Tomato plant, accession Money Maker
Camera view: horizontal (90 deg, fisheye); turntable rotation: 120 degrees
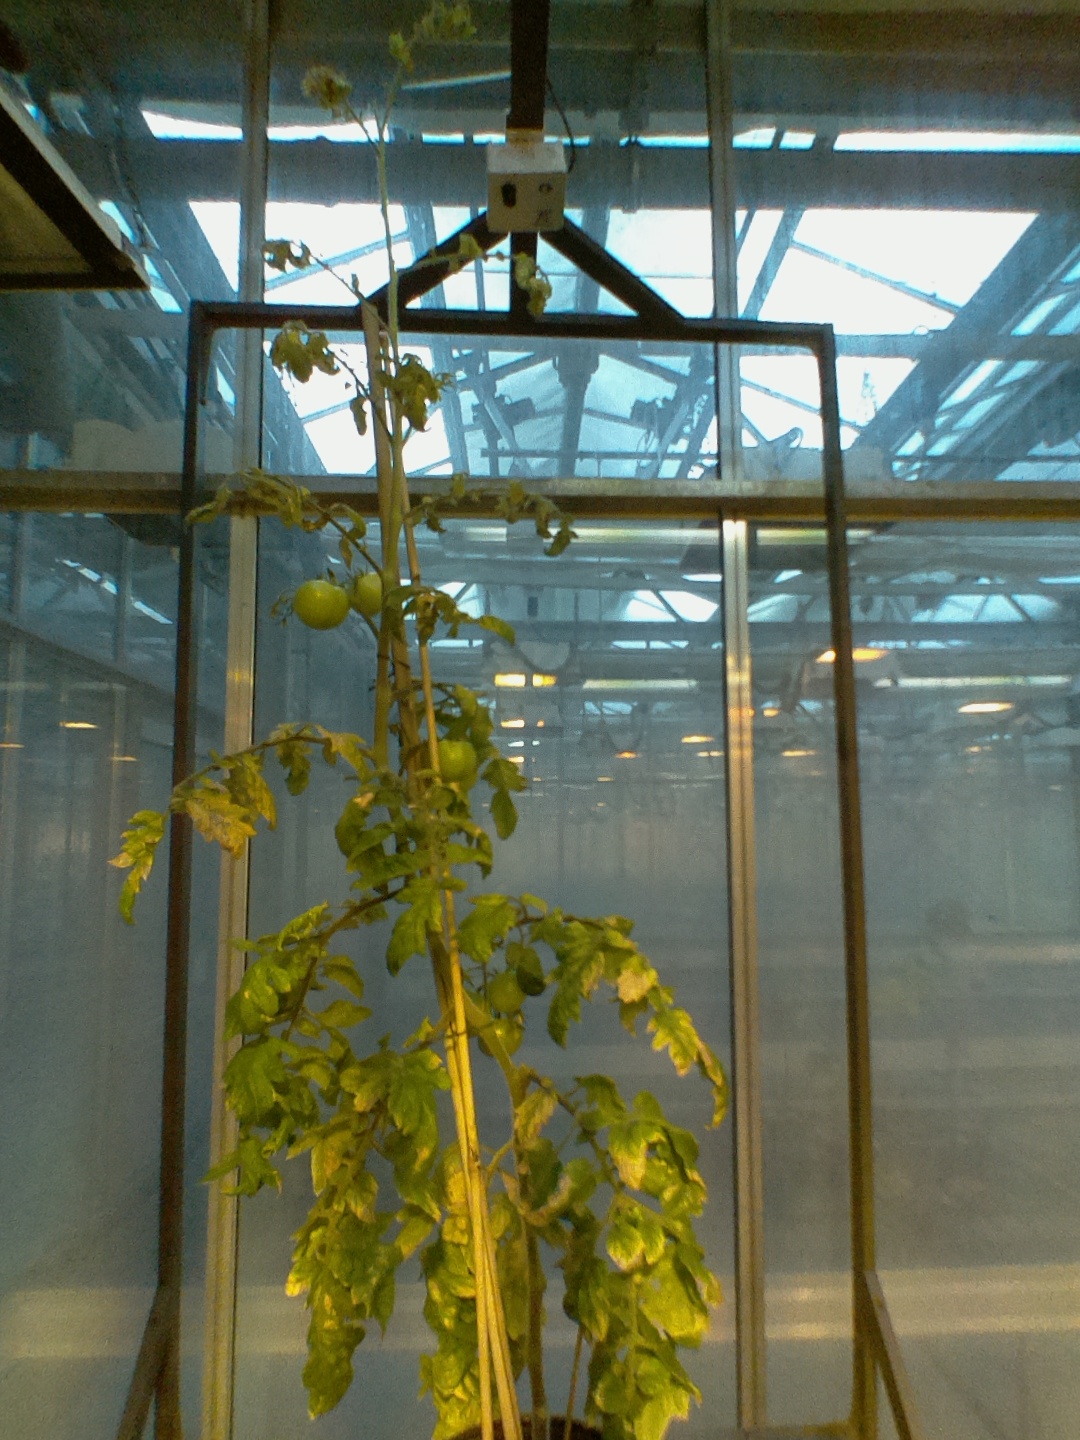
BBCH growth stage 79: 90% -100% of final fruit size